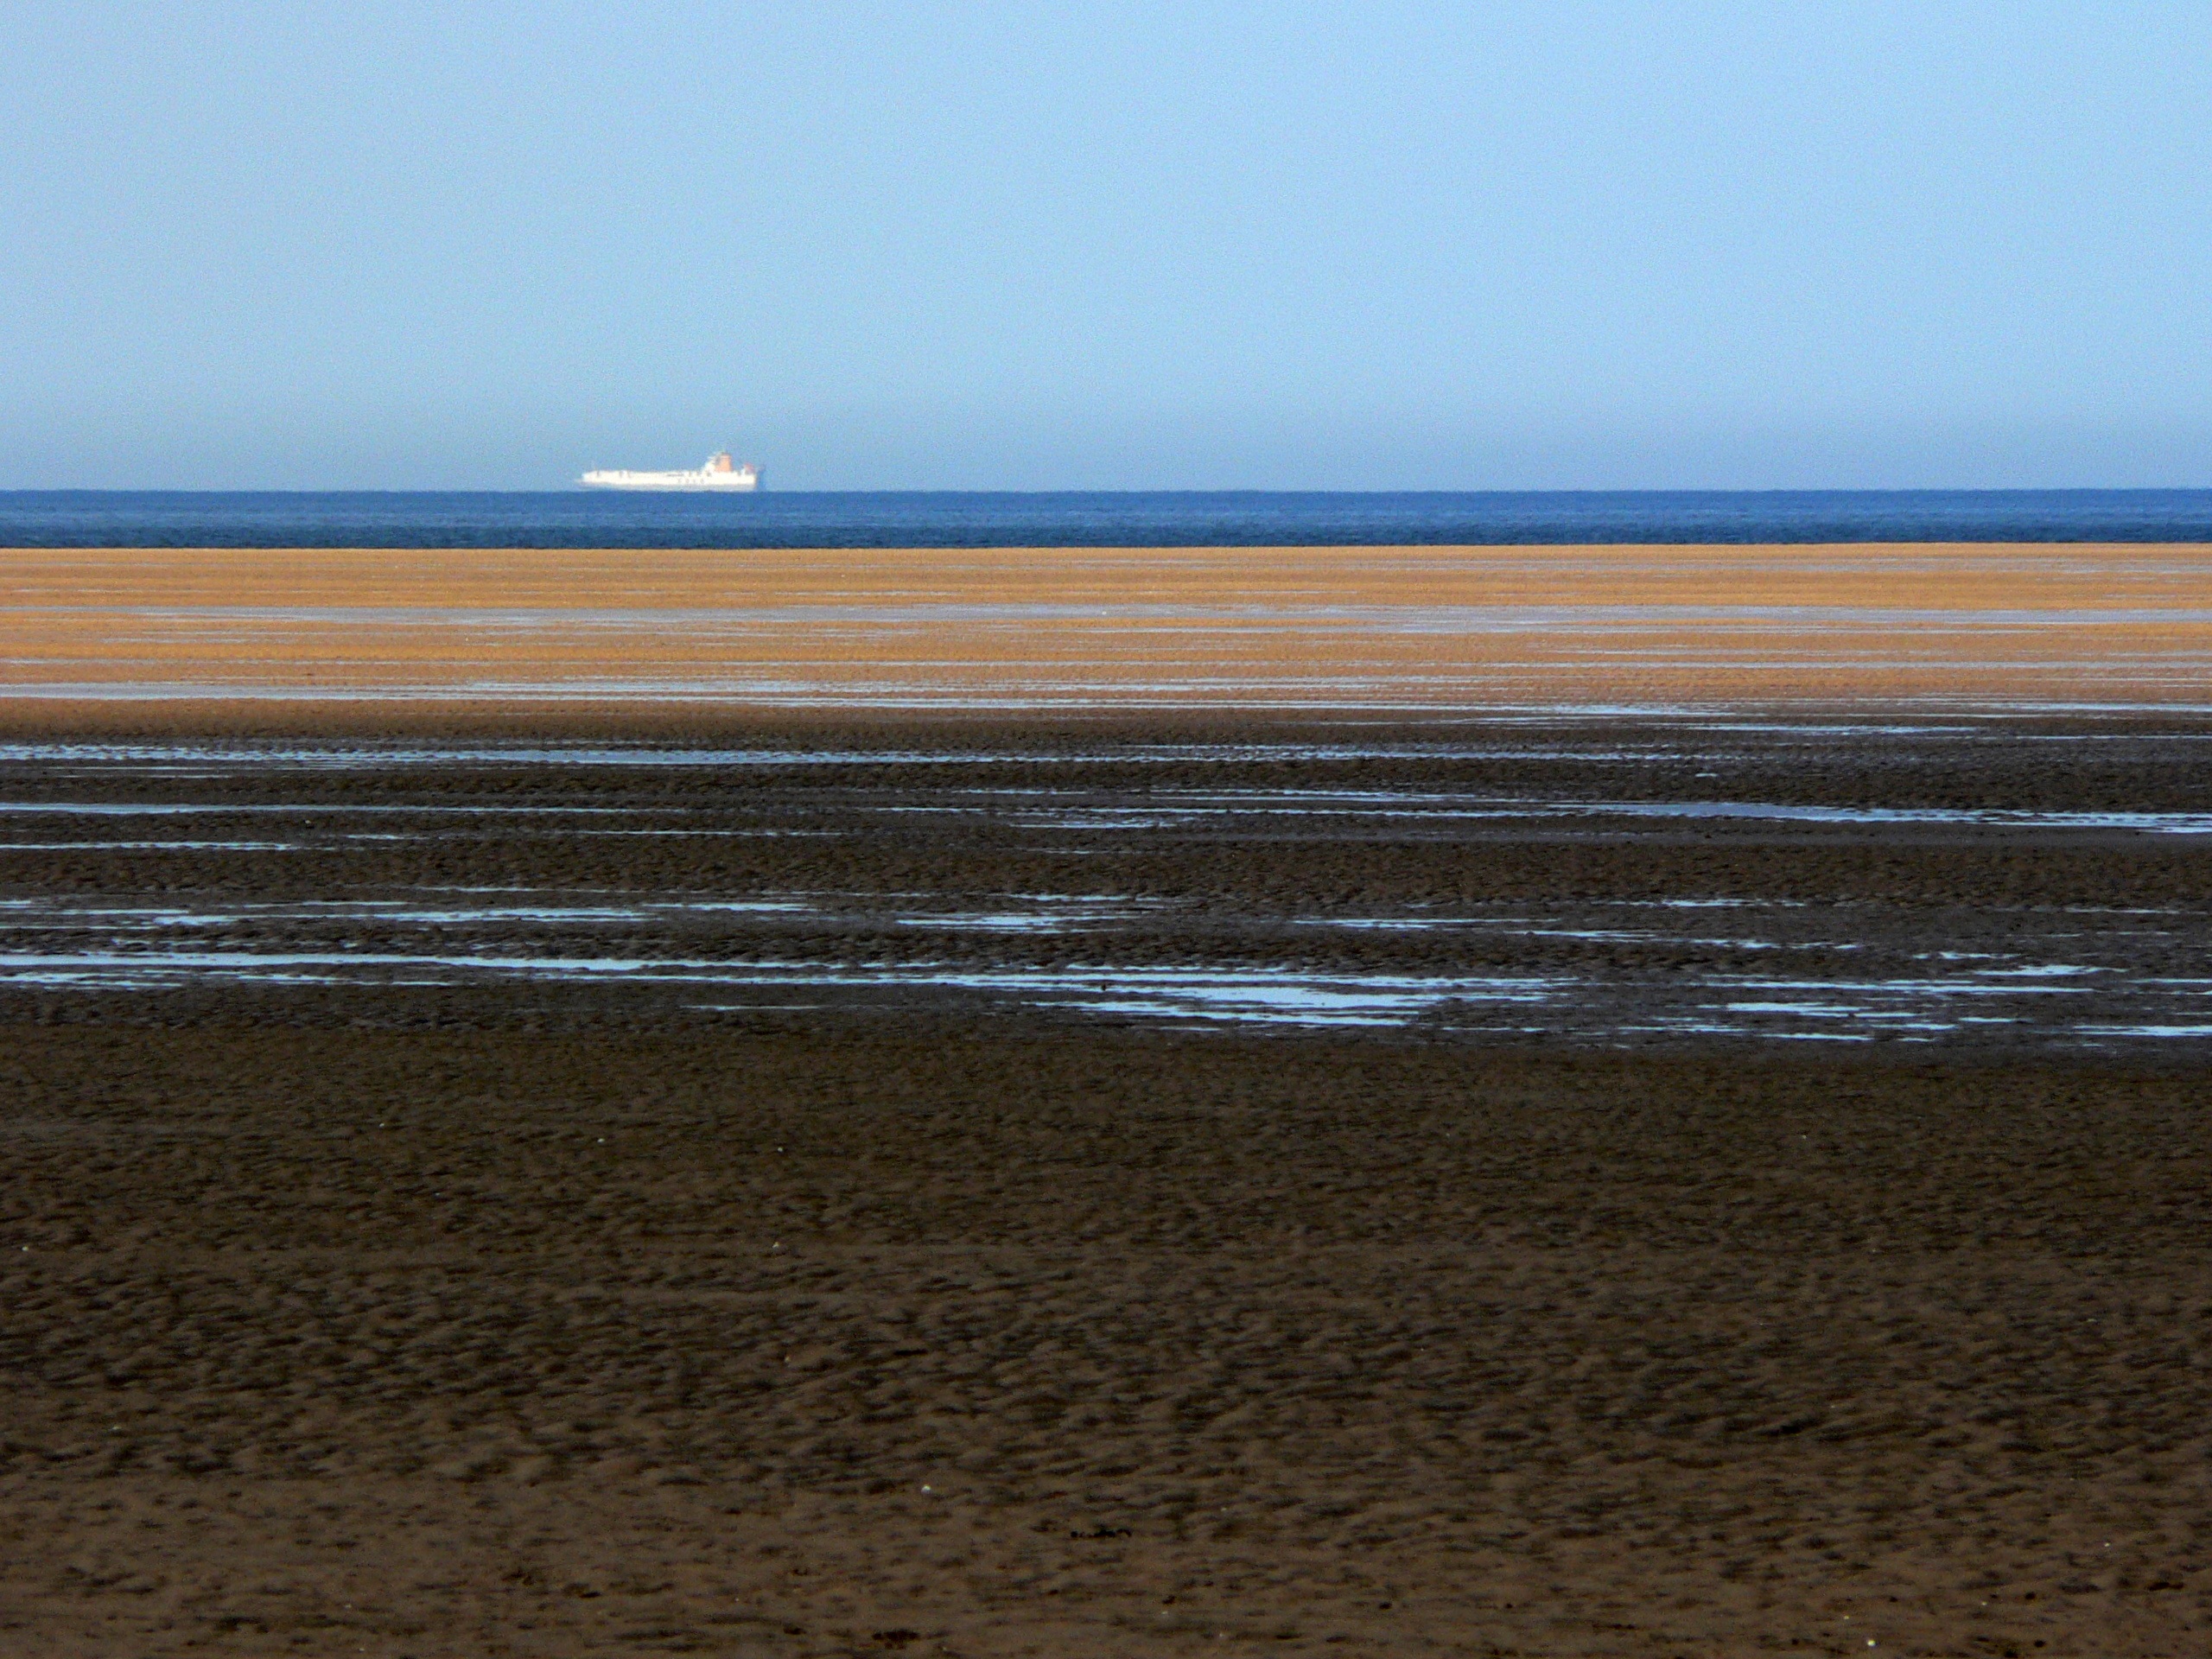
beach, sea, coast, sand, ocean, horizon, marsh, morning, shore, wave, dawn, ship, dusk, bay, body of water, wetland, habitat, norfolk, mudflat, natural environment, wind wave, stiffkey